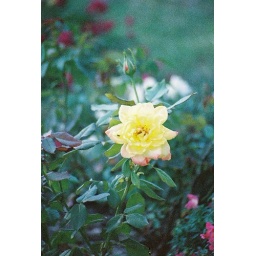
yellow rose of texas in my rose garden